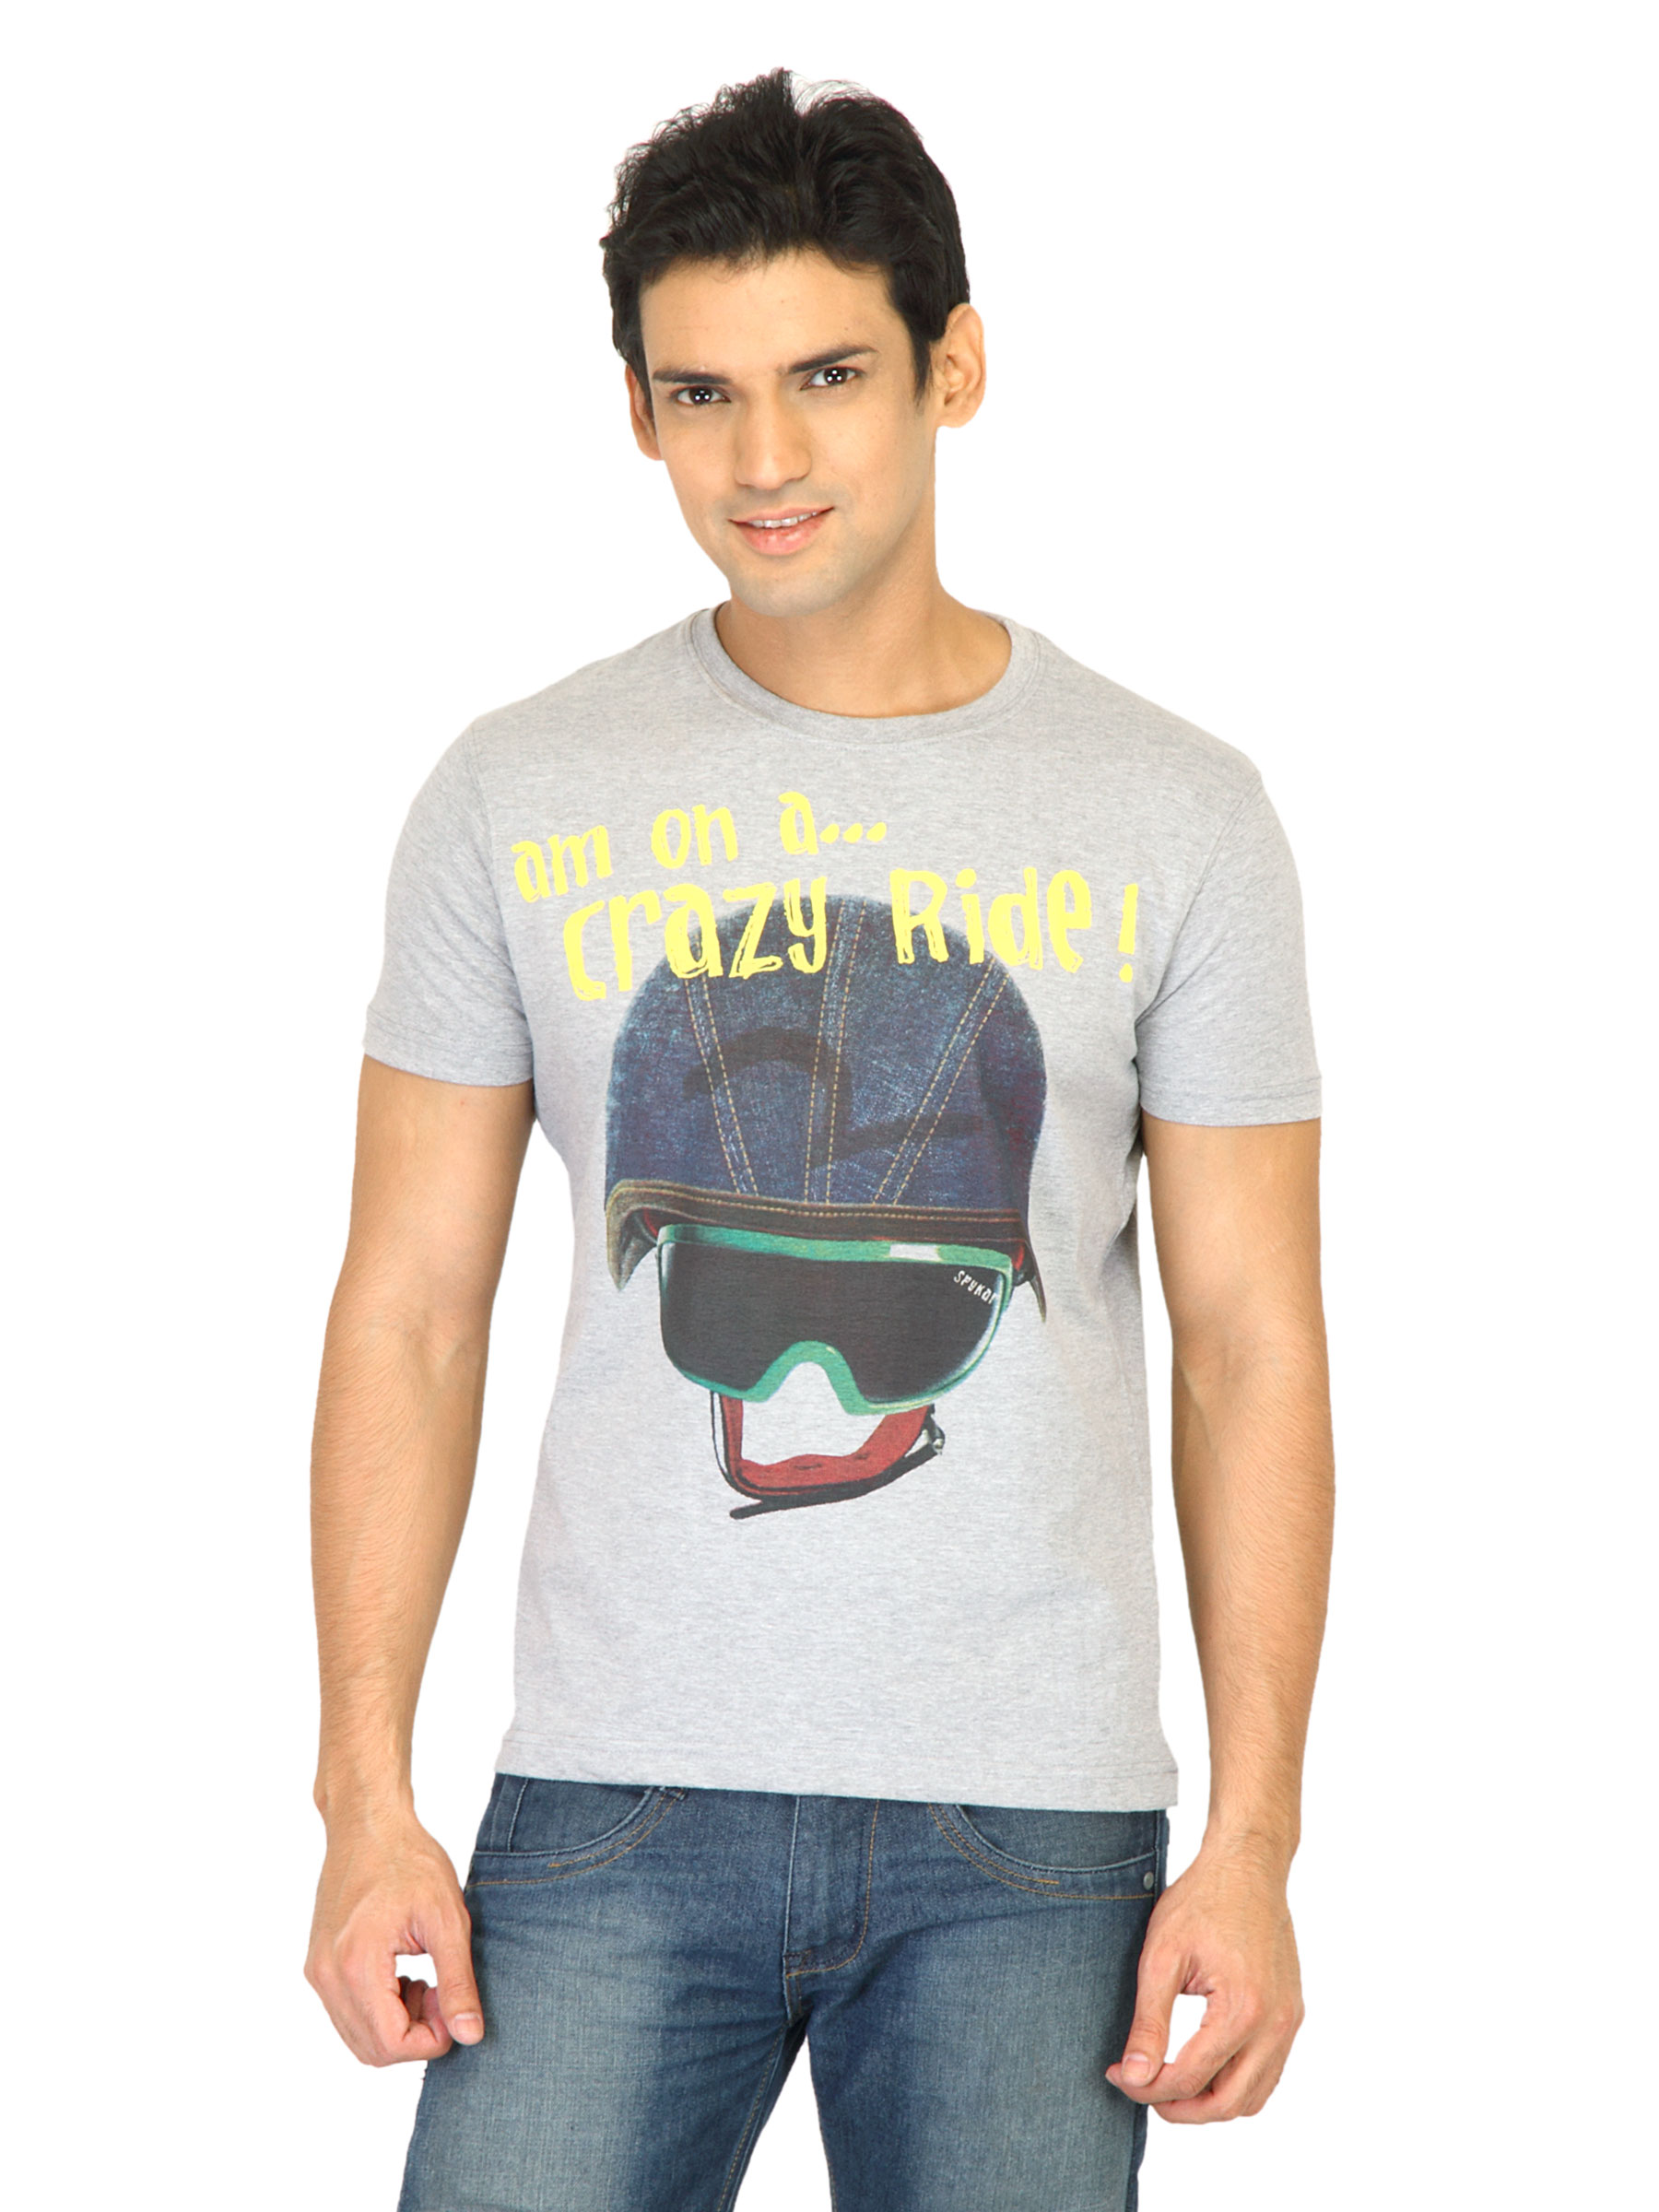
Spykar Men Helmet Grey T-Shirts
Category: Apparel / Topwear / Tshirts
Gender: Men
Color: Grey
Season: Fall 2011
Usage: Casual